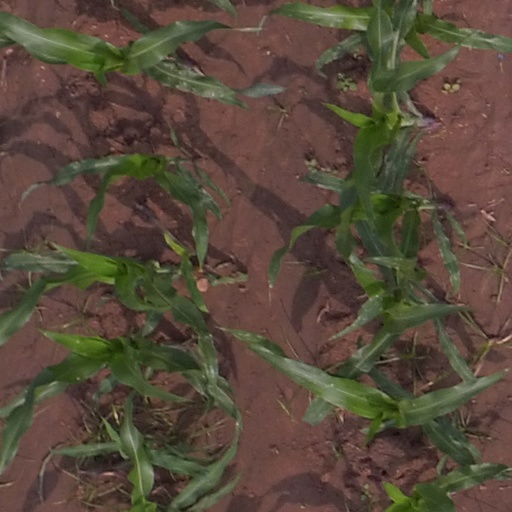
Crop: maize; corn